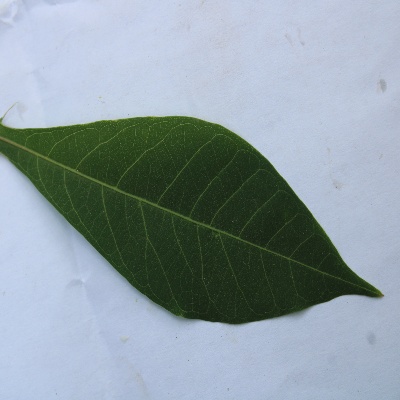
Crop: Cassava
Condition: healthy